National War Memorial (Canada)

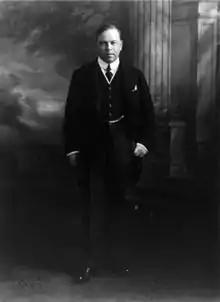
Prime Minister William Lyon Mackenzie King in 1922

To meet a growing call across Canada for a memorial to commemorate those who died in the First World War, the Cabinet of Prime Minister William Lyon Mackenzie King suggested in 1921 that a national memorial be built in Canada. The "Ottawa Citizen" on 19 December 1922 reported that the government was going to announce a plan to erect just such a monument and, in parliament on the last day of the session, the Cabinet requested appropriation for a war memorial to be built in Ottawa. A site in the Gatineau Hills was originally considered but it was determined the best option was the redevelopment and expansion of downtown Ottawa's Connaught Place into a plaza for the memorial, giving it the parliament buildings—the seat of Canadian democracy—as a backdrop. This, Mackenzie King later said, put it in the most visible spot in the city, akin to The Cenotaph and Nelson's Column in London, England.